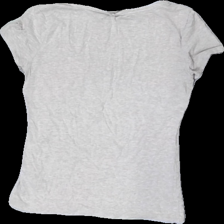
View: back
Type: T-shirt
Category: Ladies
Brand: H&M
Colors: Beige
Material: 60% cotton 40% viscose
Cut: Regular
Size: S
Season: All
Damage location: middle center
Damage 2 location: middle right
Price range: <50
Recommended usage: Export
Description: beige t-shirt, nopprig över hela